First Universalist Church (Rochester, New York)

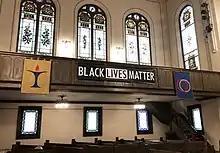
The indoor Black Lives Matter Banner at First Universalist Church of Rochester, hung in March 2019.

First Universalist is a Welcoming Congregation, and is recognized as such by the Unitarian Universalist Association.